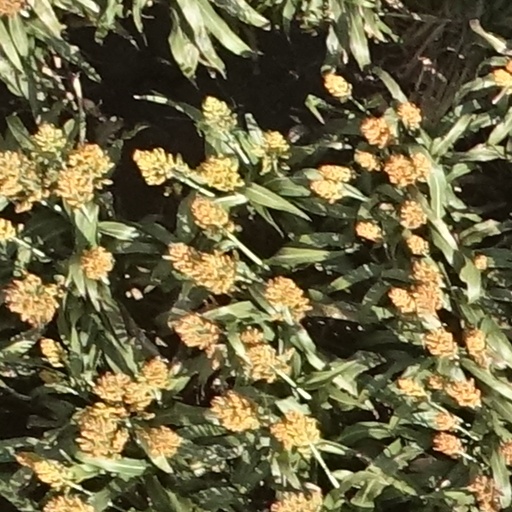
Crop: sorghum